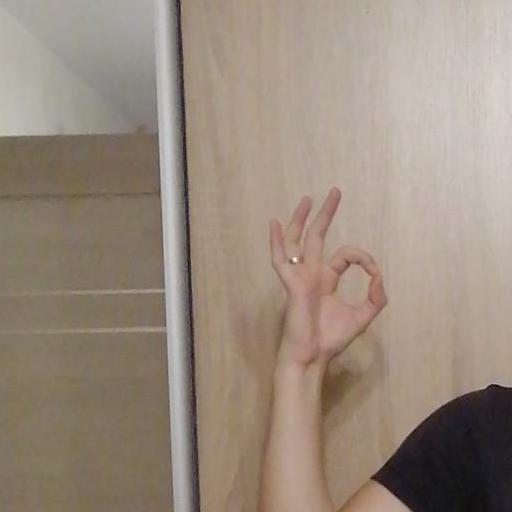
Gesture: ok